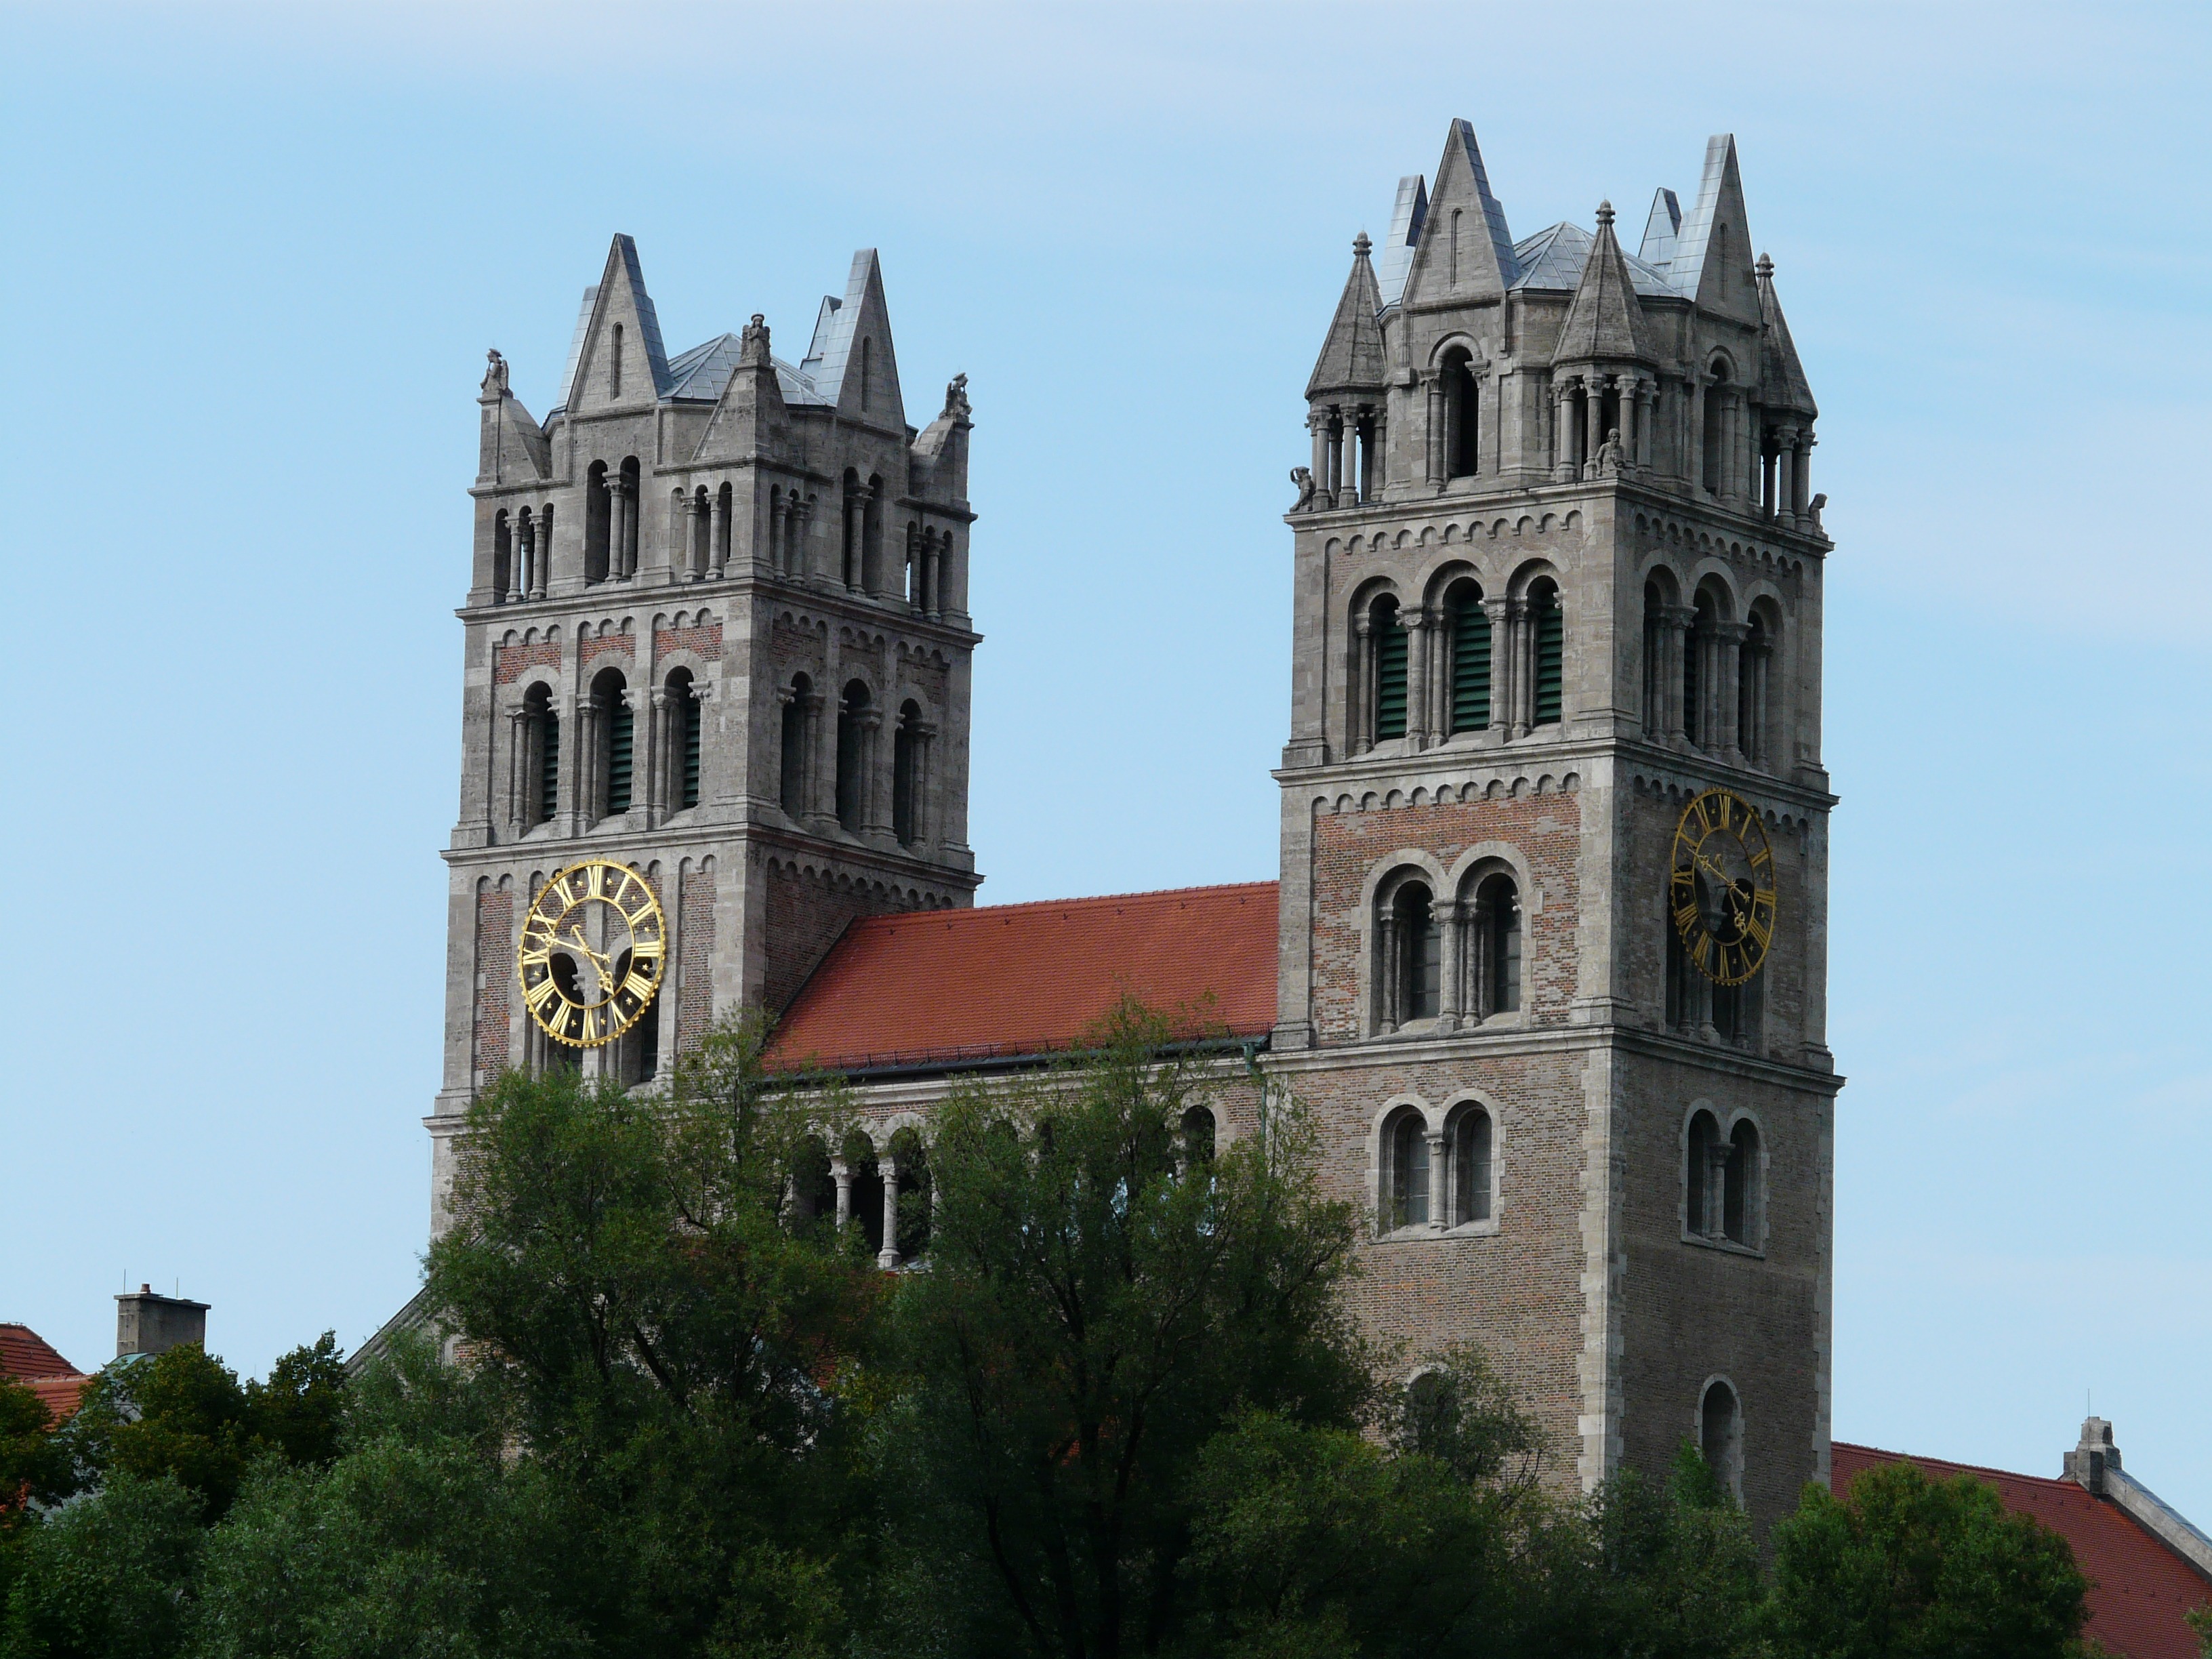
building, chateau, tower, castle, landmark, church, cathedral, place of worship, bell tower, medieval architecture, towers, spire, steeple, monastery, munich, gothic architecture, parish church, church steeples, historic site, neo romanesque, catholic parish church, st maximilian, heinrich von schmidt